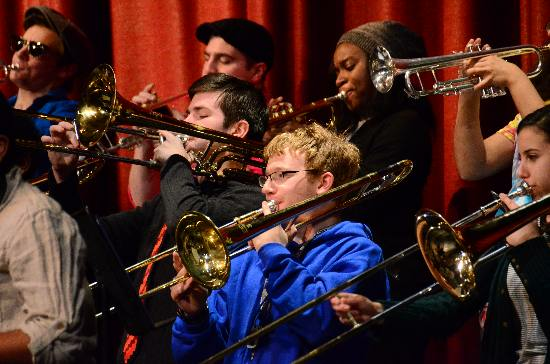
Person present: Yes